Douglas Aircraft Company

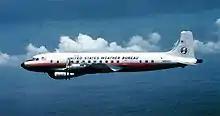
Douglas DC-6

Douglas Aircraft suffered cutbacks at the end of the war, with an end to government aircraft orders and a surplus of aircraft. It was necessary to cut heavily into its workforce, letting go of nearly 100,000 workers.